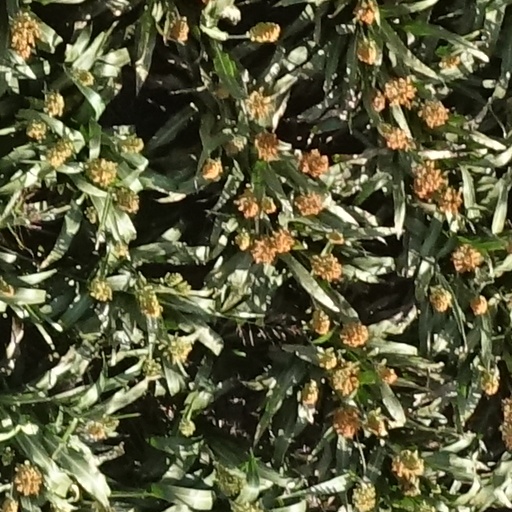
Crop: sorghum